Dutch wine

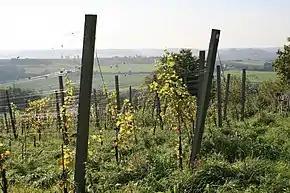
Vineyard "Aldenborgh" in Eys, Limburg

Most of the Dutch vineyards, collectively measuring 160 ha (2007), are to be found in the provinces of Gelderland and Limburg. In addition, there are vineyards in North Brabant, North Holland, Zeeland and more in northern Drenthe, Overijssel and Groningen.